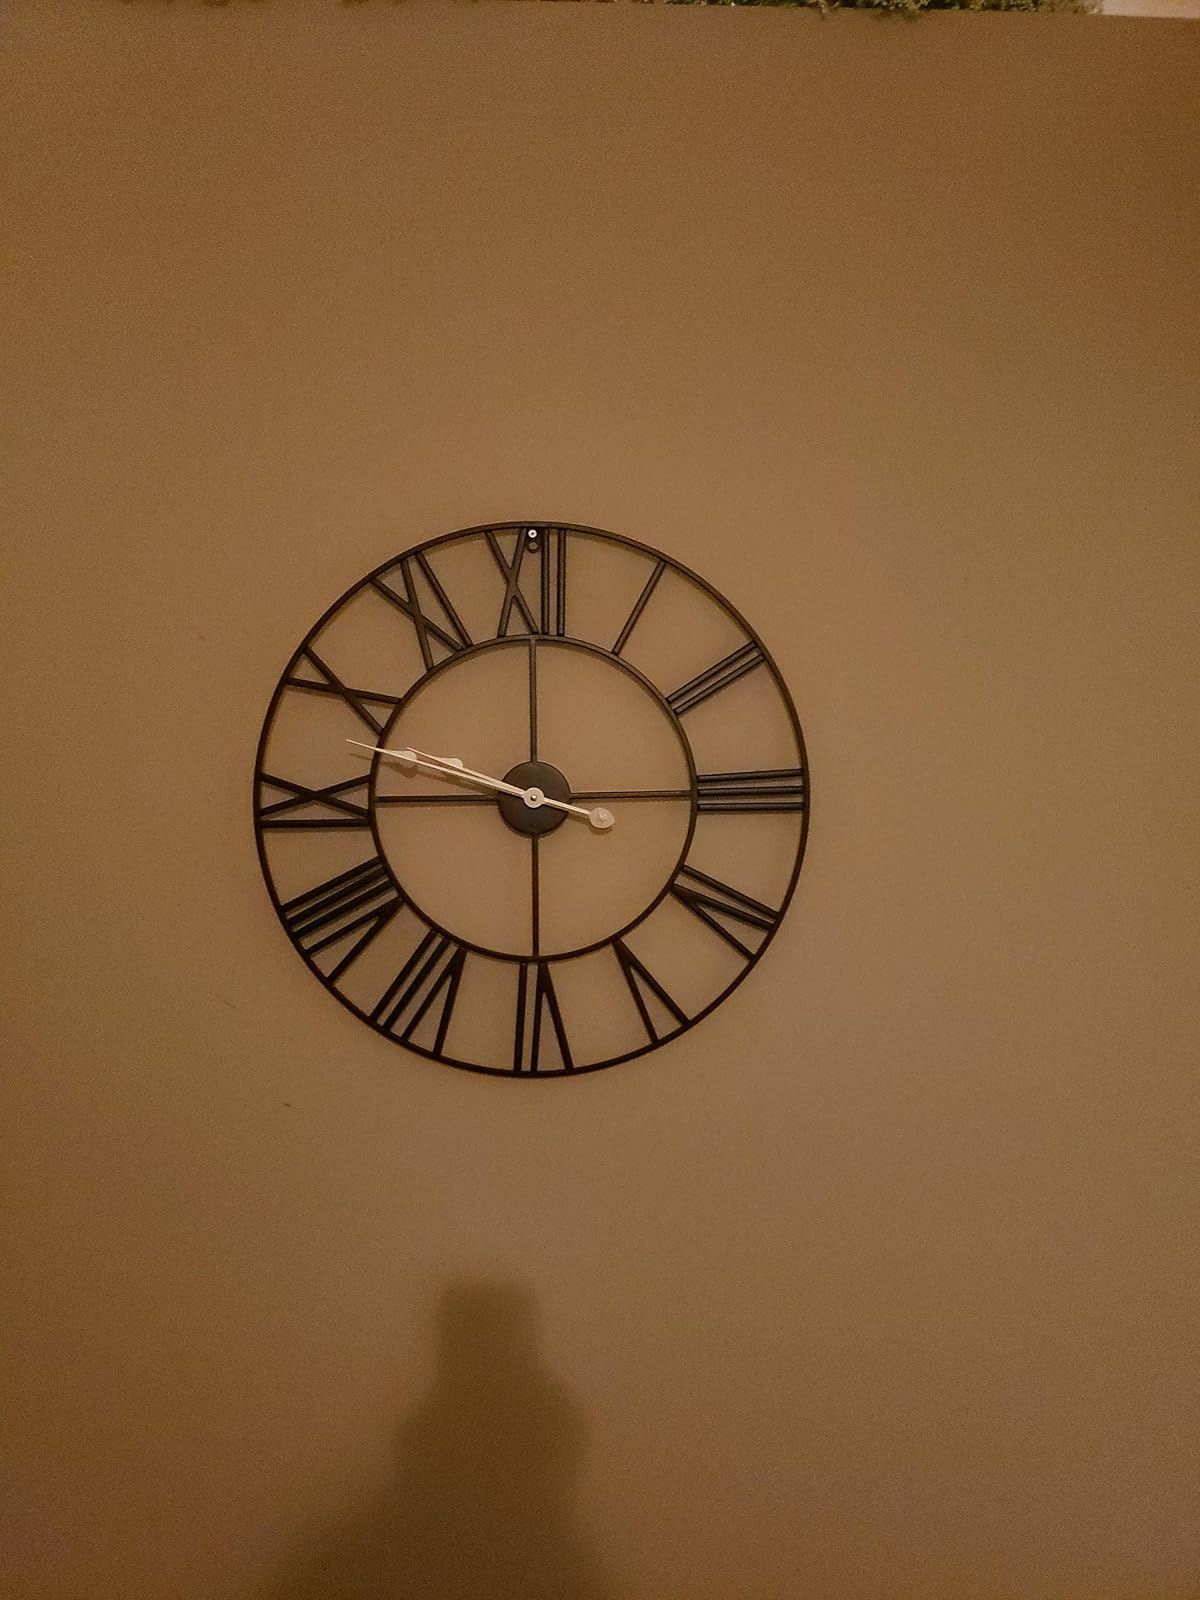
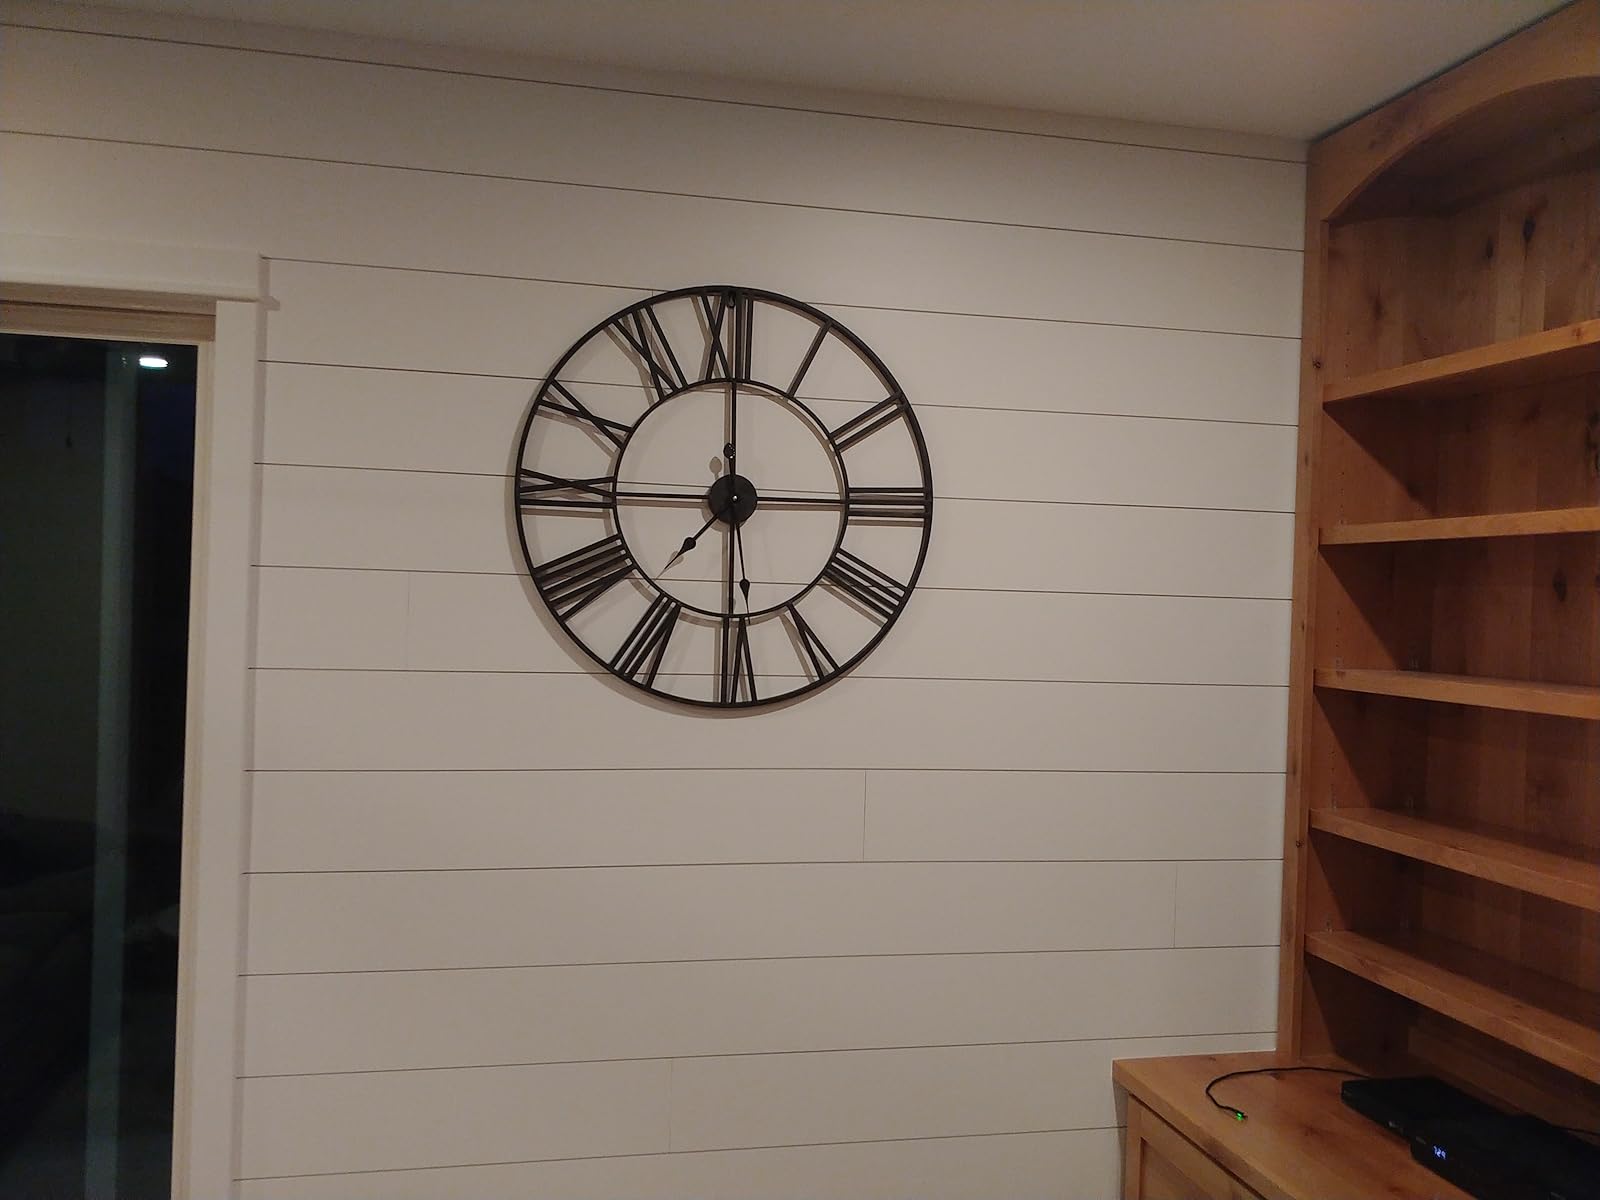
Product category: clock
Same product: no